Joseph C. Hutchinson

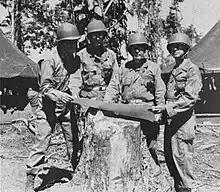
Hutchinson (right) during the field briefing with 31st Division's first commander MG John C. Persons over the map at New Guinea in July 1944.

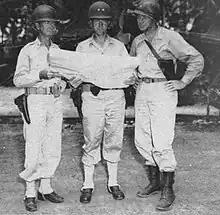
Hutchinson (left) over the map with 31st Division's commander MG Clarence A. Martin (center) and division's artillery commander BG Thomas F. Hickey (right) in Pacific in late 1944.

Following the Japanese Attack on Pearl Harbor and the United States' entry into World War II, the 31st Infantry Division was transformed from "square" infantry division structure into a triangular organization, centered on three instead of four infantry regiments. With the disbandment of Brigade's headquarters, Hutchinson was appointed Assistant Division Commander of 31st Infantry Division under Major general Persons in late February 1942.